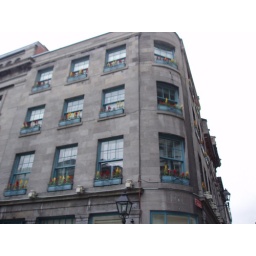
Cute side of building.Blue window sills and cute flowers in every window.